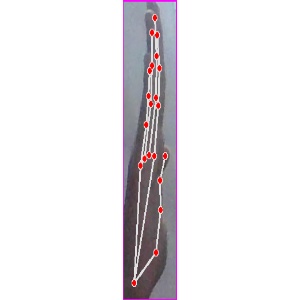
अक्षर: द